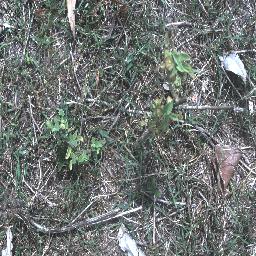
Label: negative